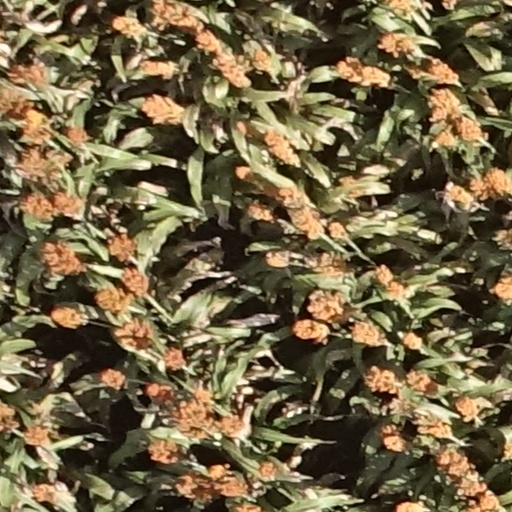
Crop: sorghum